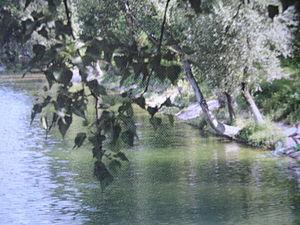
Feyzin
Feyzin est une commune française située dans la métropole de Lyon, en région Auvergne-Rhône-Alpes. Ses habitants sont appelés les Feyzinois et Feyzinoises.